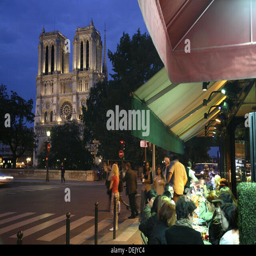
night view of an outdoor cafe with cathedral in background .